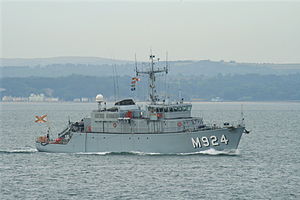
Tripartite-klassen / Skibe i klassen
Tripartite-klassen er en type minerydningsfartøjer/minestrygere, og er udviklet og brugt af Belgien, Frankrig, Holland og er desuden solgt til Pakistan, Indonesien, Letland og Bulgarien.